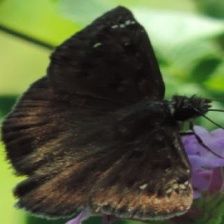
Species: SOOTYWING